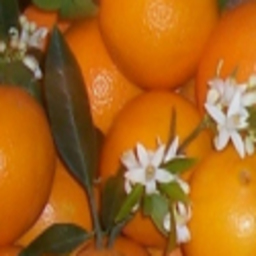
Label: Orange